ExtraHop Networks

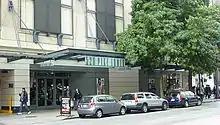
ExtraHop is headquartered on the 16th floor of 520 Pike Tower in downtown Seattle

product for Security Operations teams in 2018. In 2020, the company introduced RevealX 360, a fully SaaS-based version of their network detection and response platform.